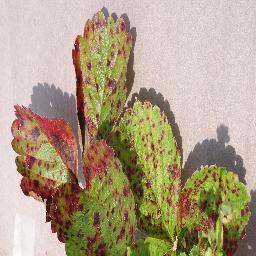
Label: Strawberry___Leaf_scorch